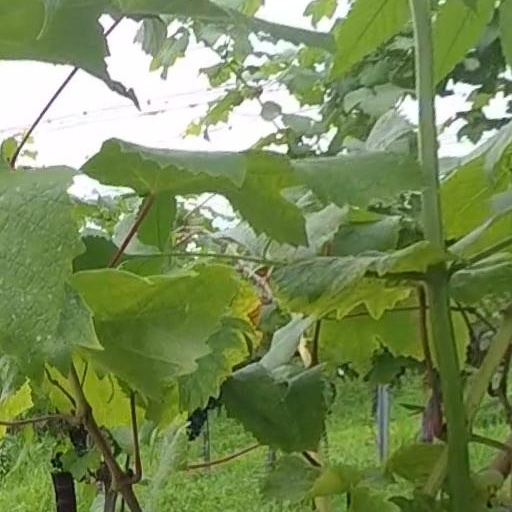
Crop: grape